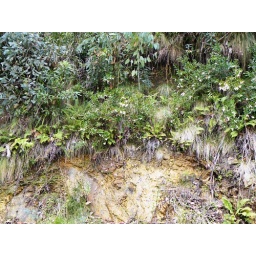
On the way down from the top I noticed water seaping out of the rock at the side of the road.Phot by Charles Dunn